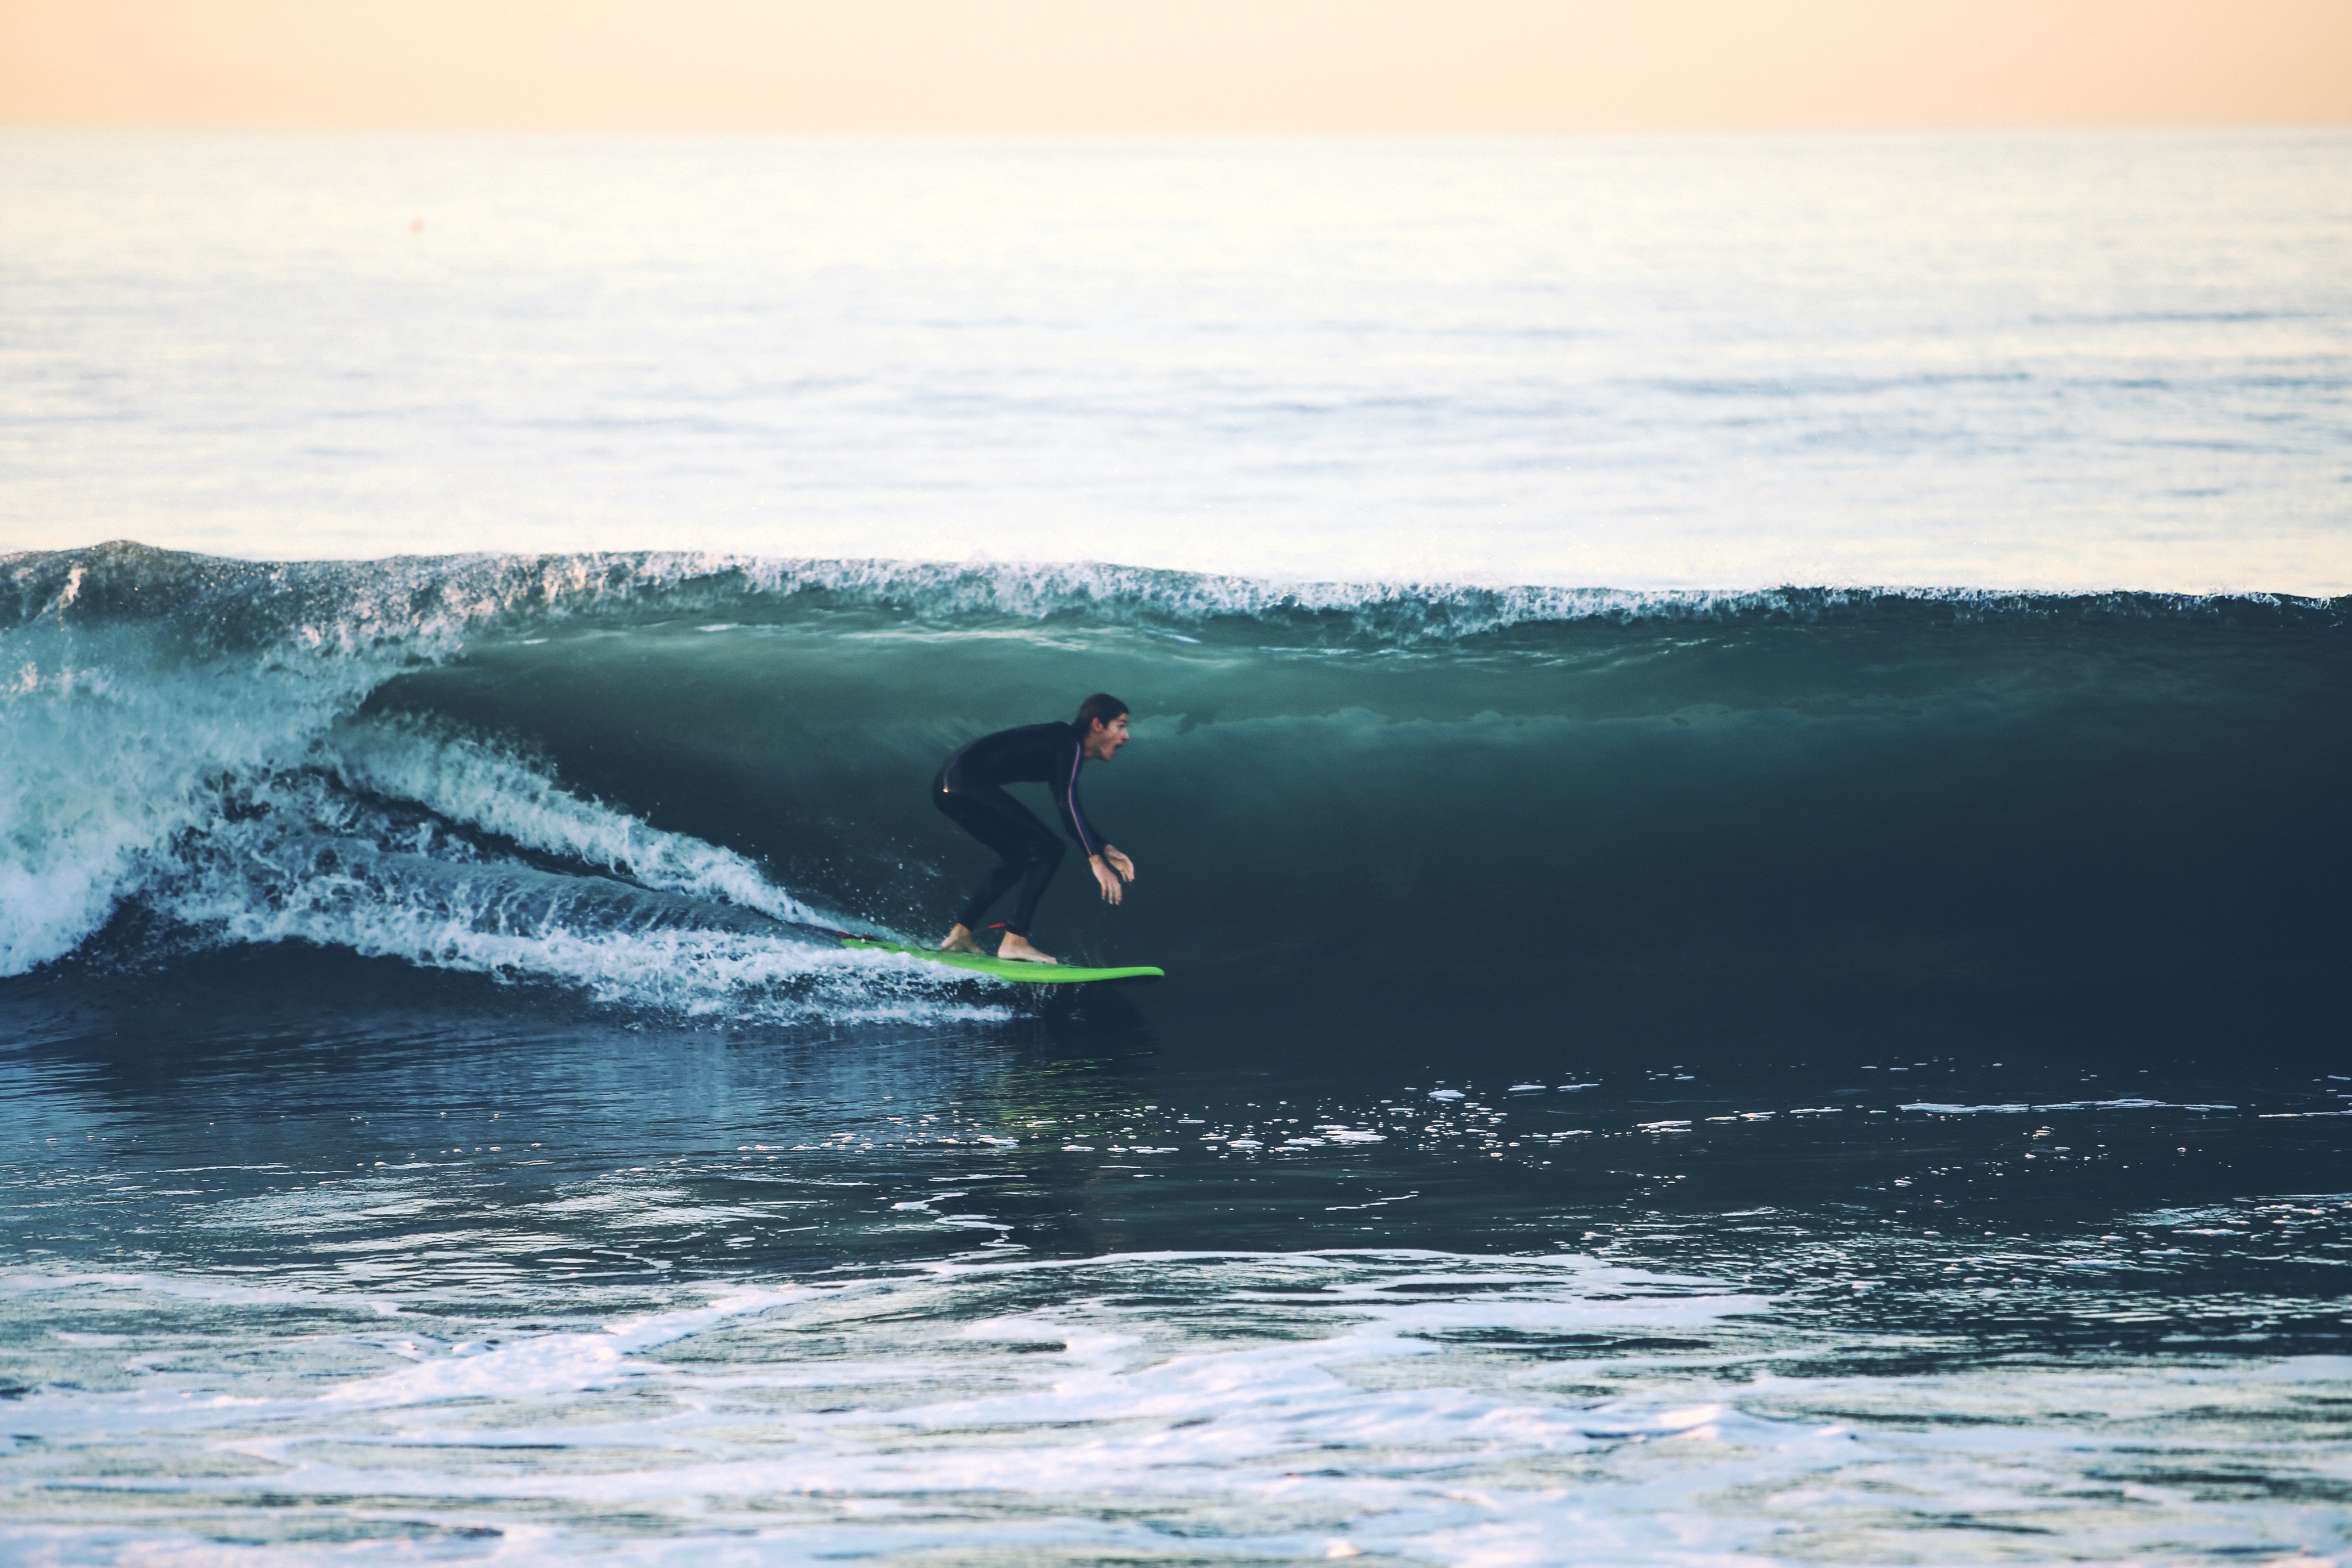
sea, ocean, wave, surfer, surf, surfing, surfboard, extreme sport, sports, water sport, wind wave, boardsport, surfing equipment and supplies, surface water sports, individual sports